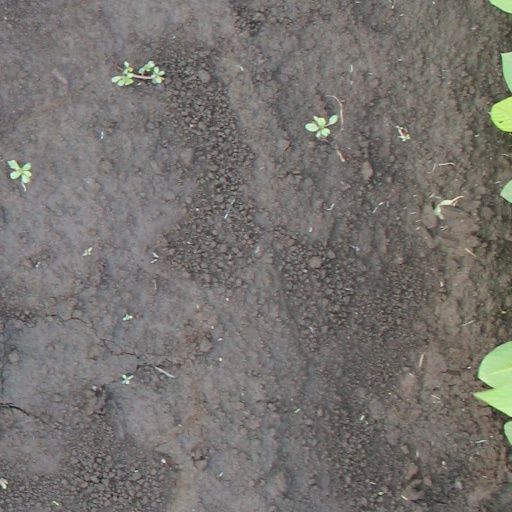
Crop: soybean